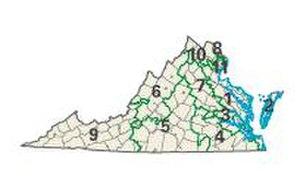
Le district congressionnel est une circonscription électorale pour la représentation au sein de la Chambre des représentants des États-Unis, chambre basse du Congrès des États-Unis. Ils sont actuellement au nombre de 435. Chaque État américain possède un certain nombre de districts, proportionnel à son poids démographique au sein des États-Unis, avec au moins un district par État, nombre revu à chaque recensement, les limites d'un district variant alors en fonction de l'évolution de sa population et du nombre de districts de l'État. Cette proportionnalité reflète qu'au Congrès américain, la Chambre des représentants représente les citoyens américains alors que le Sénat représente lui les États américains.